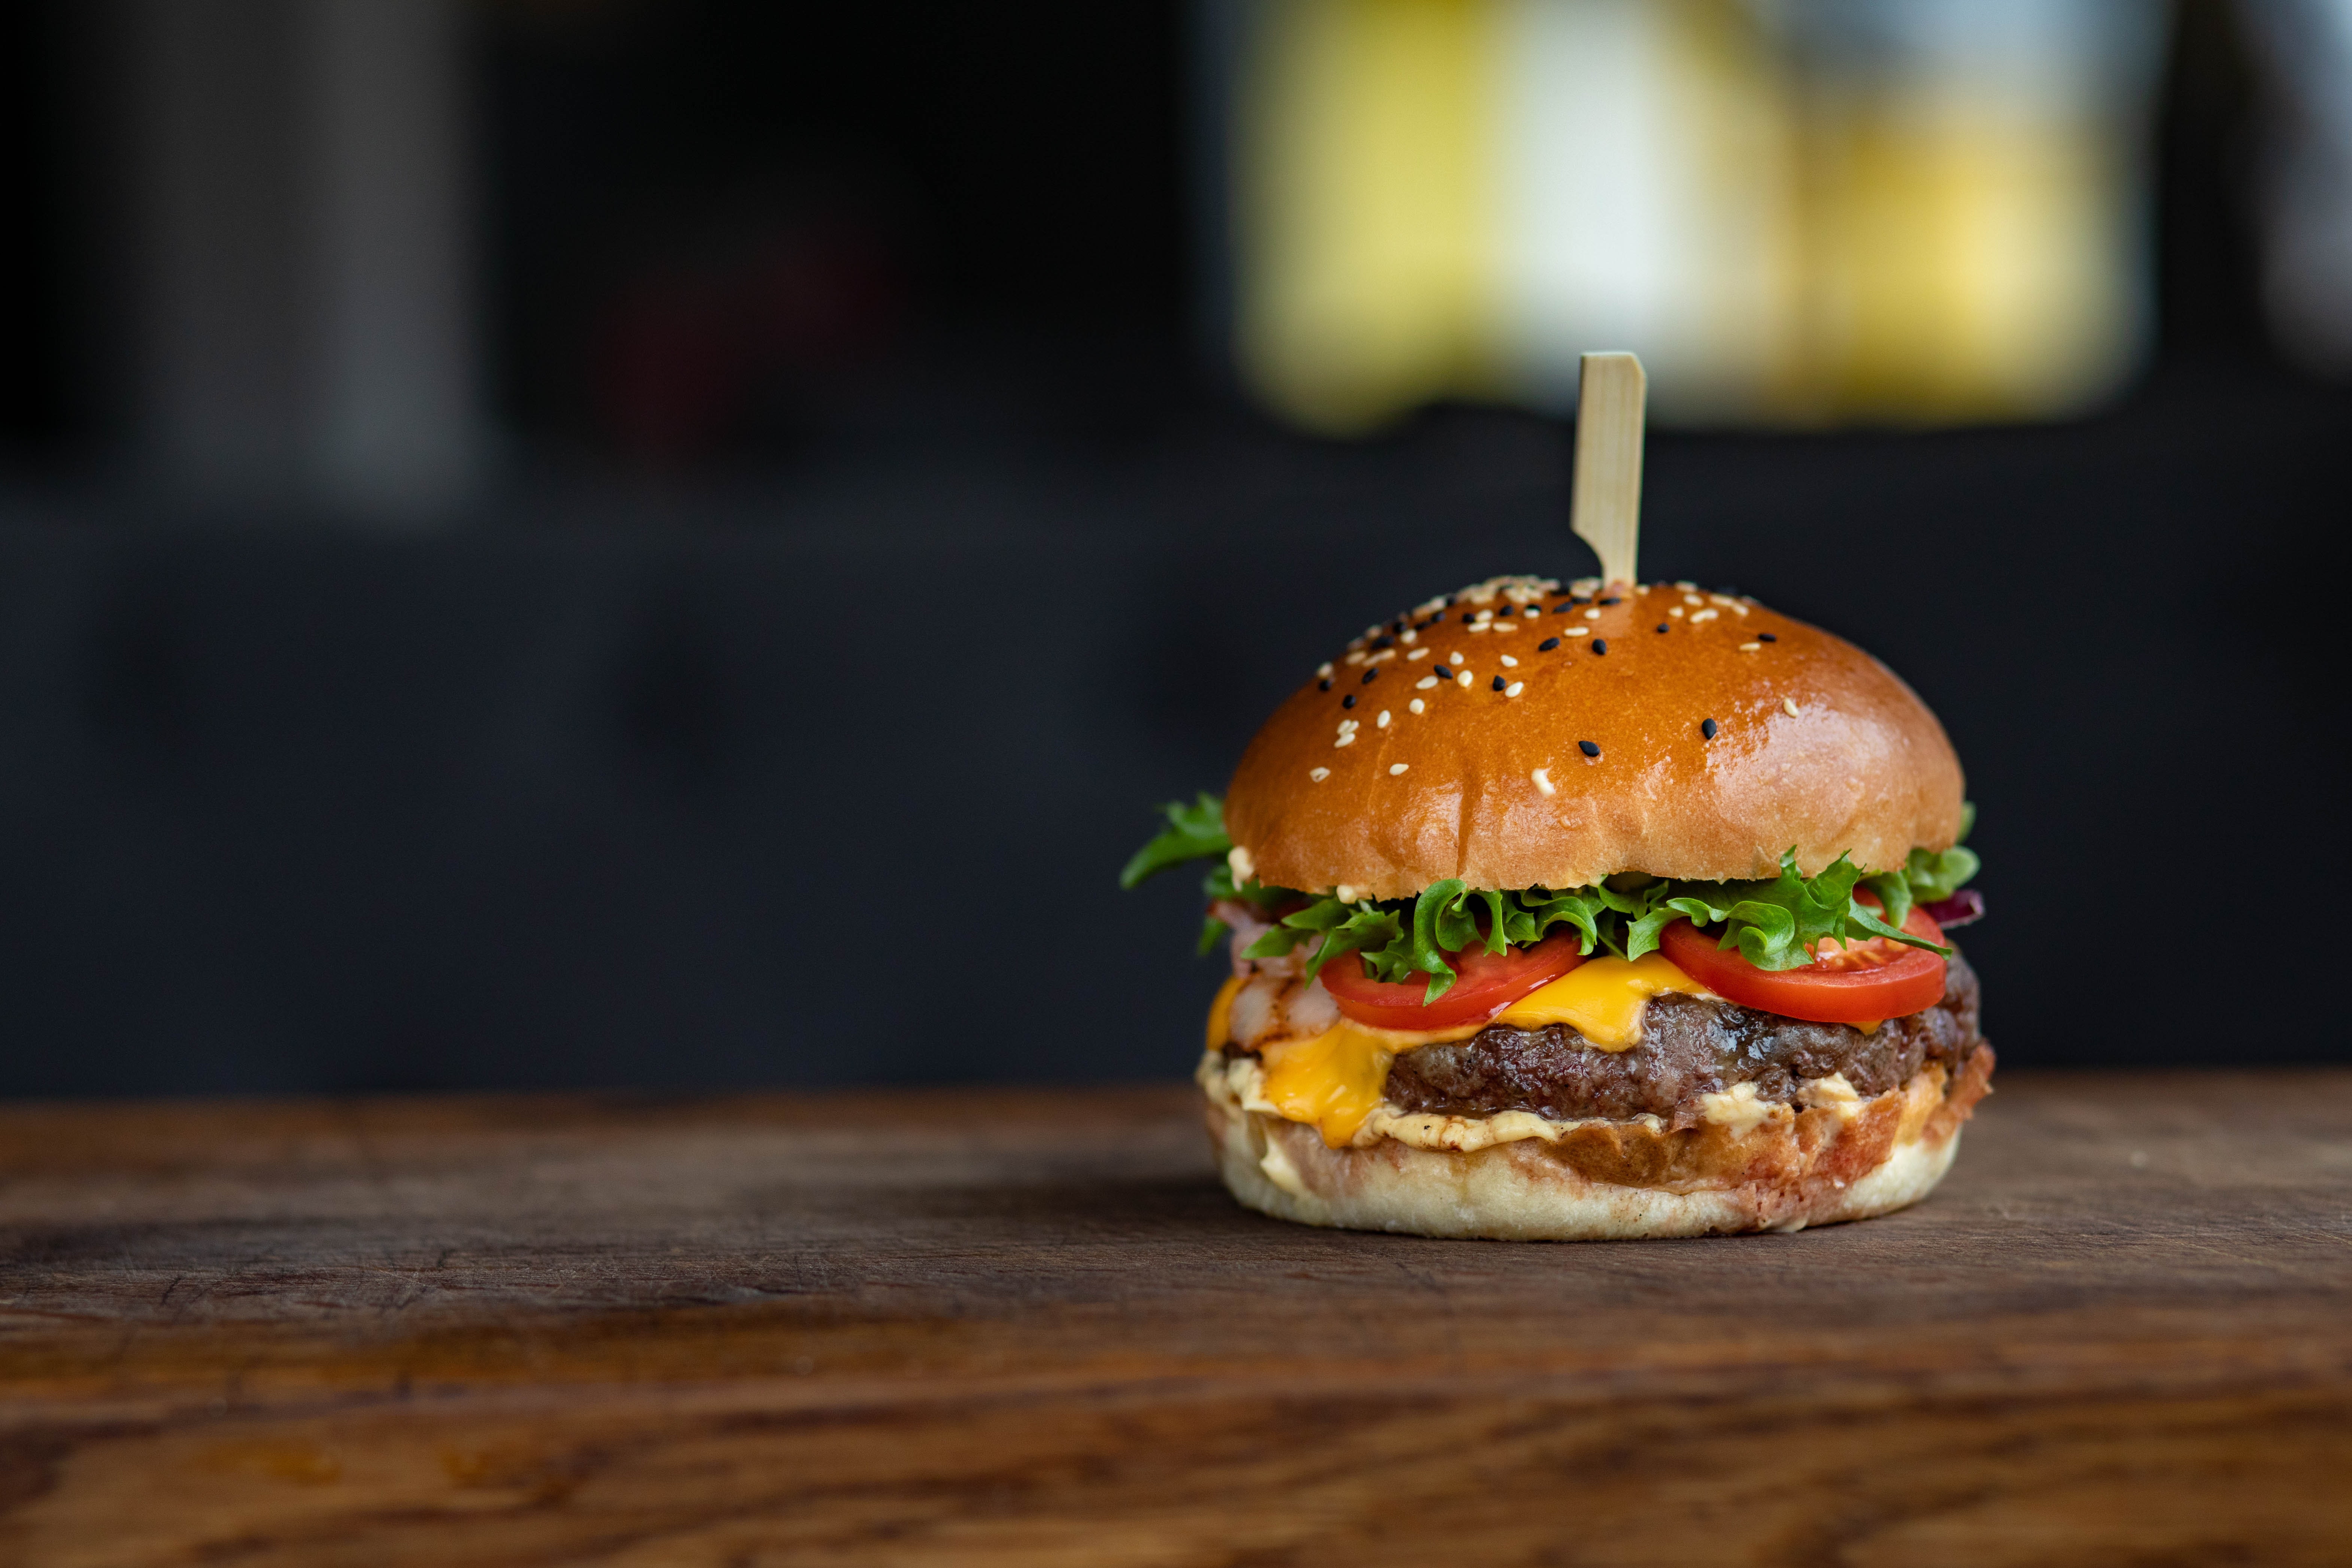
hamburger, food, veggie burger, junk food, cheeseburger, dish, fast food, slider, cuisine, whopper, appetizer, salmon burger, finger food, Burger king premium burgers, pan bagnat, Original chicken sandwich, ingredient, sandwich, bun, patty, buffalo burger, breakfast sandwich, american food, comfort food, Burger king grilled chicken sandwiches, produce, fried food, big mac, baked goods, recipe, kids meal